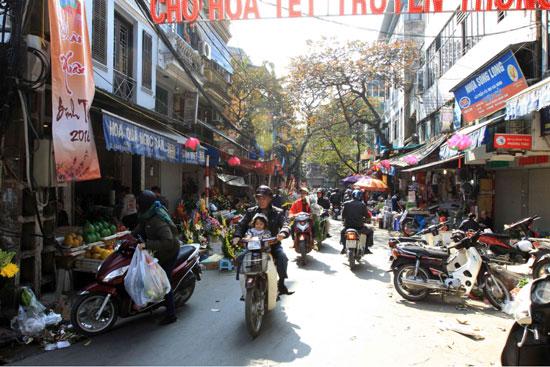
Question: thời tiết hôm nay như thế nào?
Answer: trời nắng